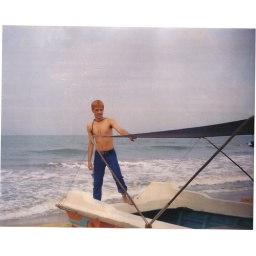
boat at colombo beach in sri lanka . see the hair color ; )